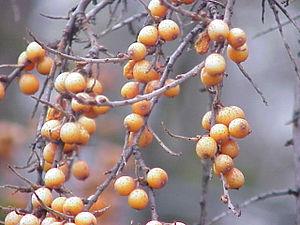
Les Elaeagnaceae sont une famille de plantes dicotylédones qui comprend 50 espèces réparties en 3 genres.